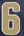
Number: 6